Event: Nepal Earthquake
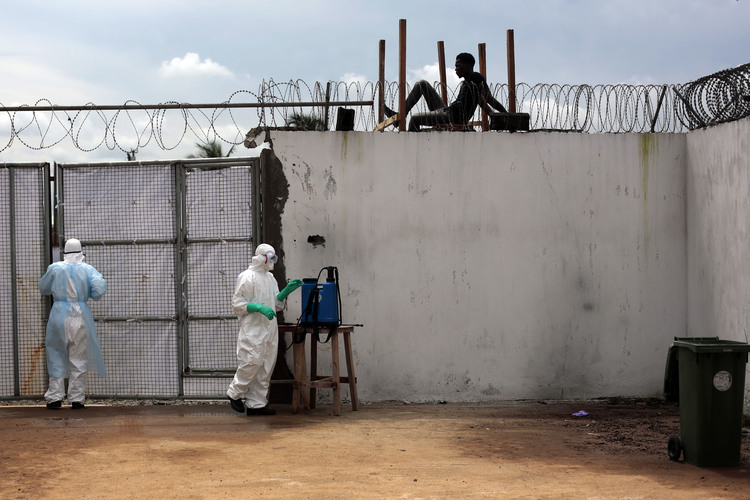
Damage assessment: no_damage